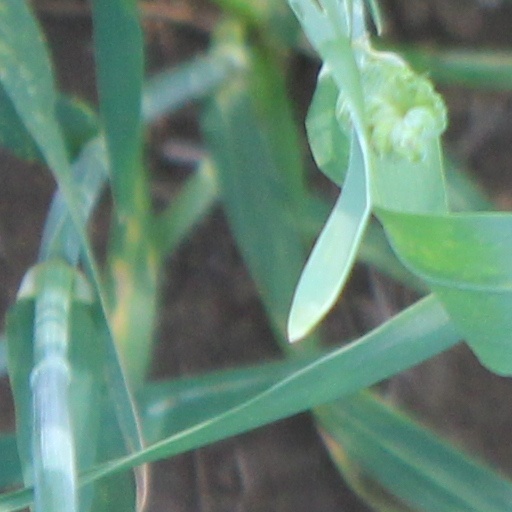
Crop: wheat